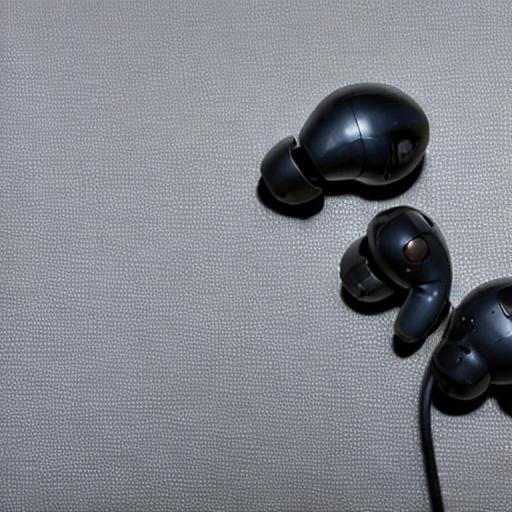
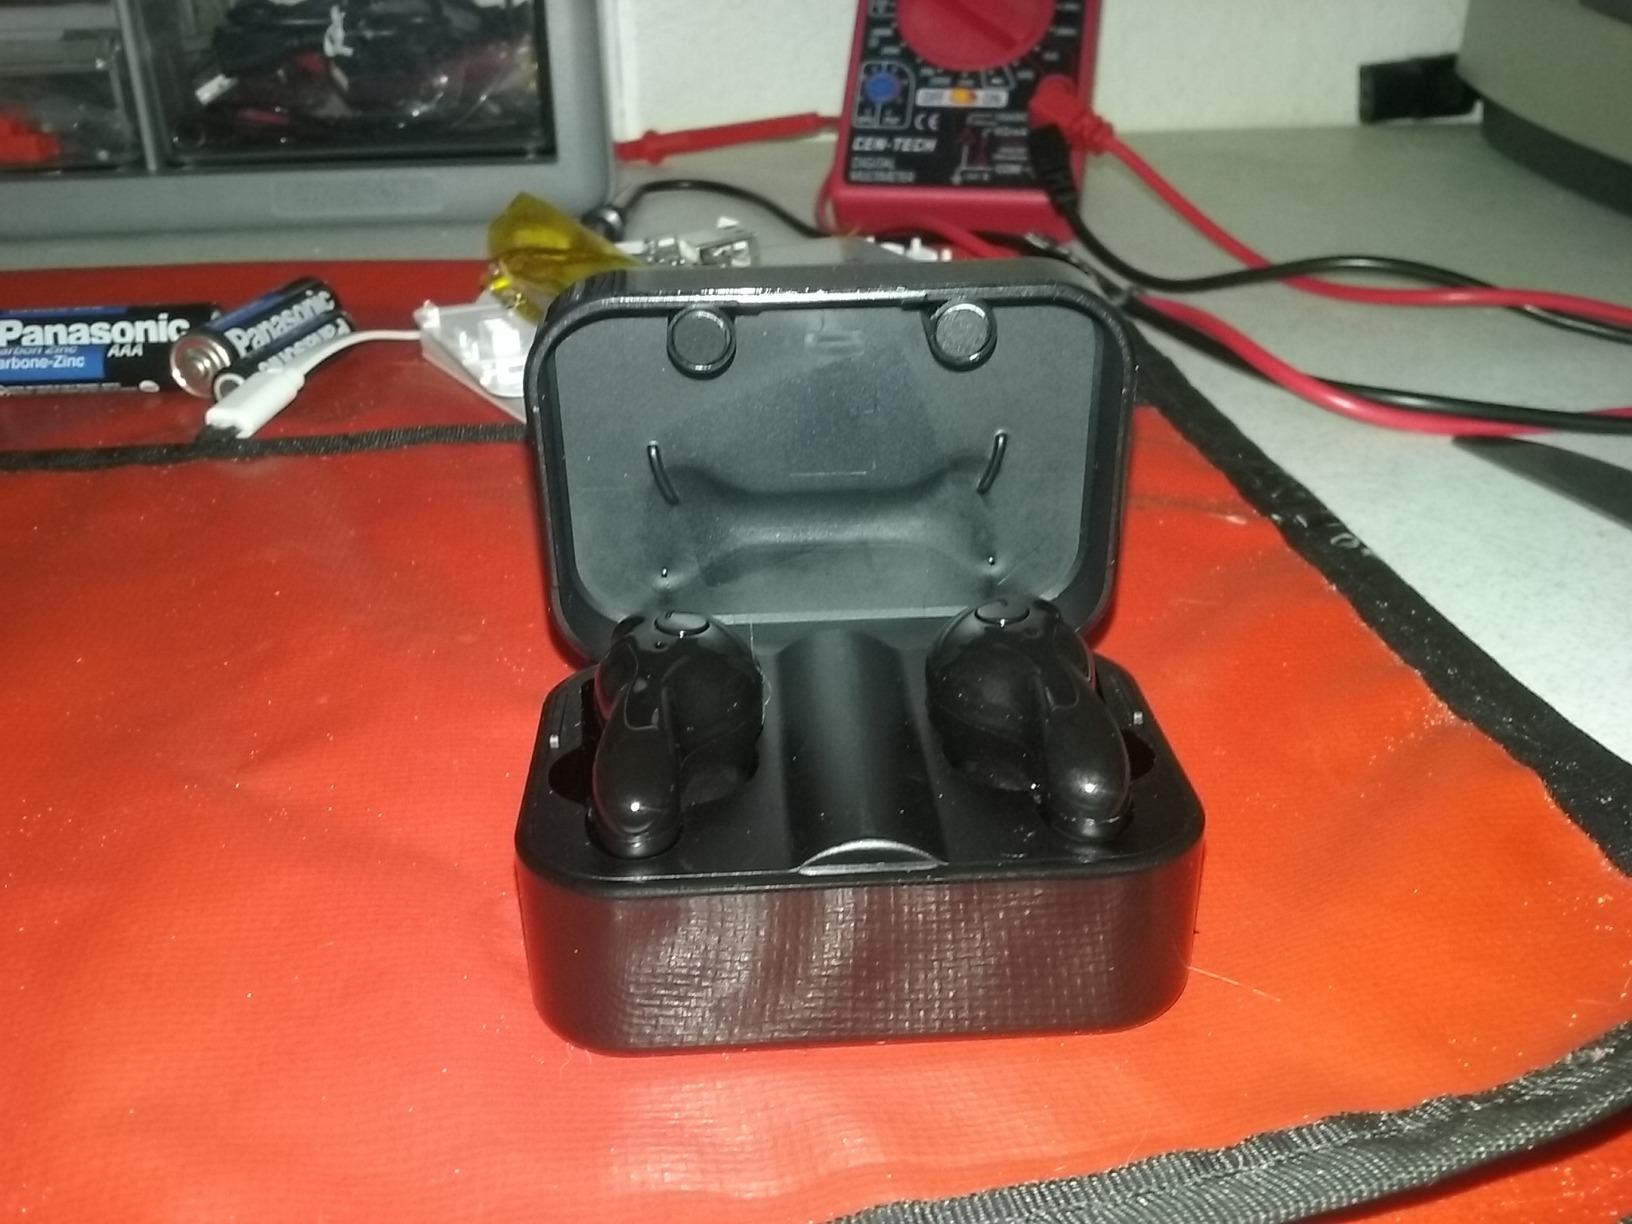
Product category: earbuds
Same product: no